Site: brandenburg
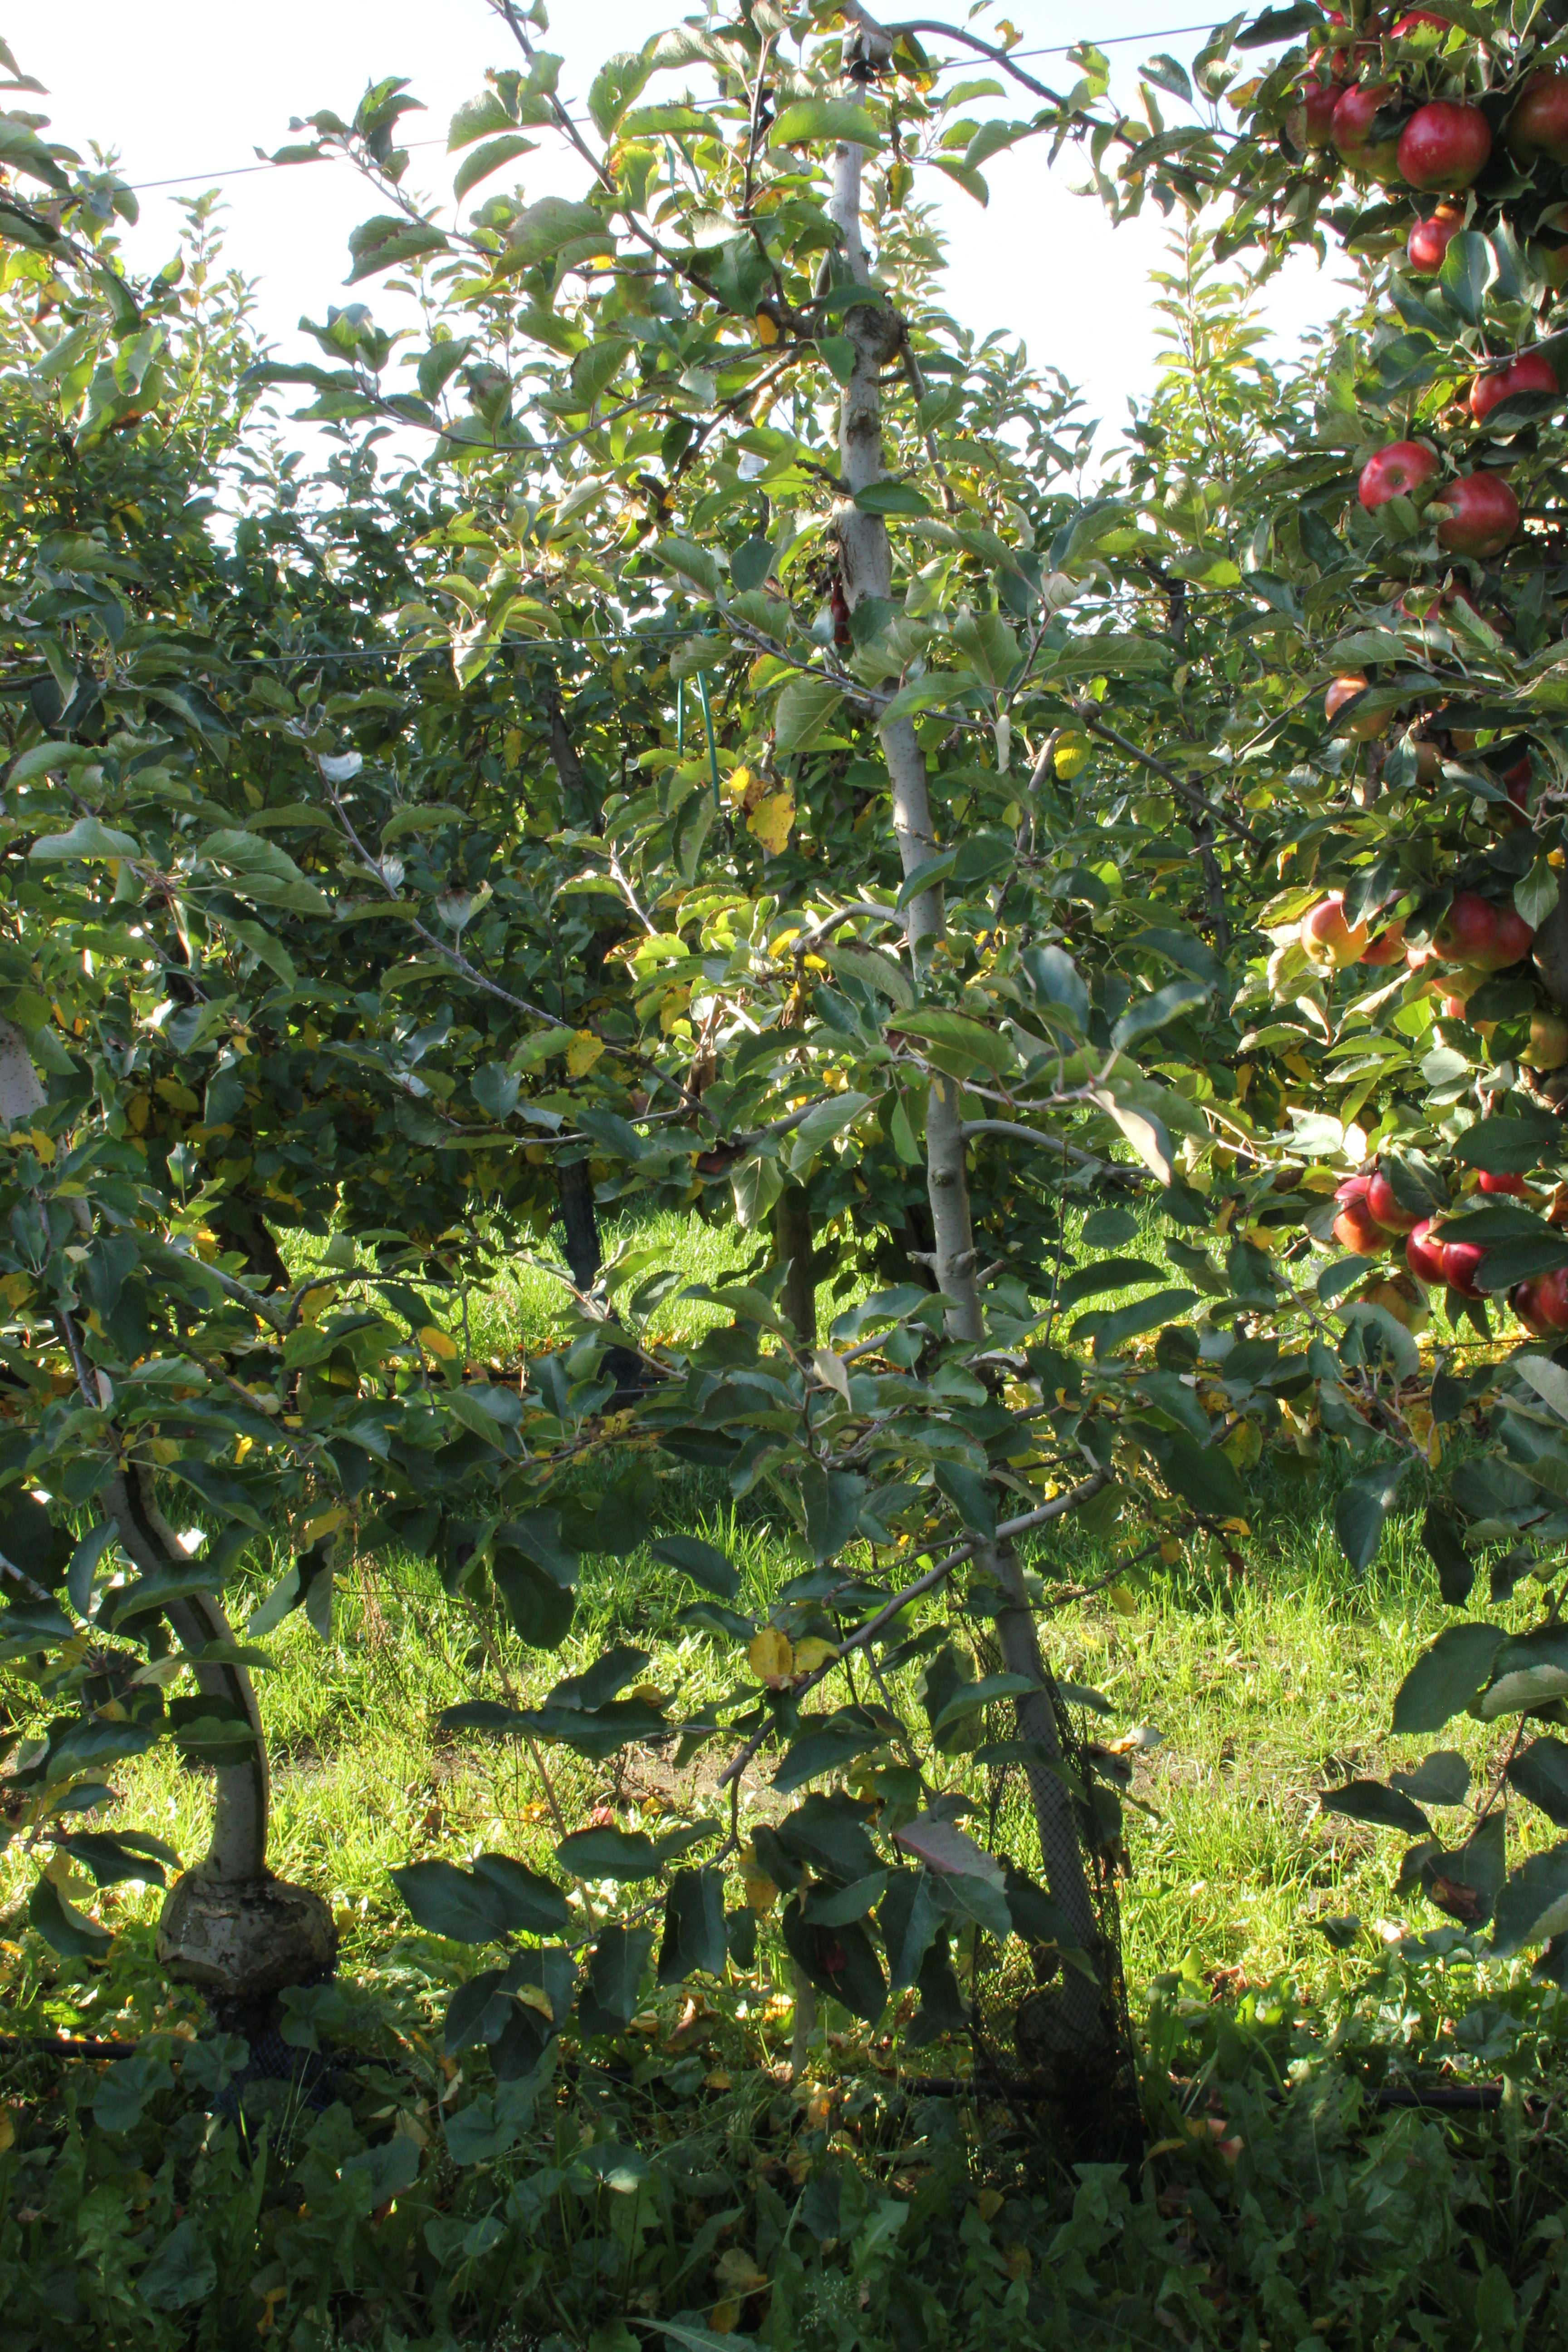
Growth stage (BBCH 91): Senescence, beginning of dormancy